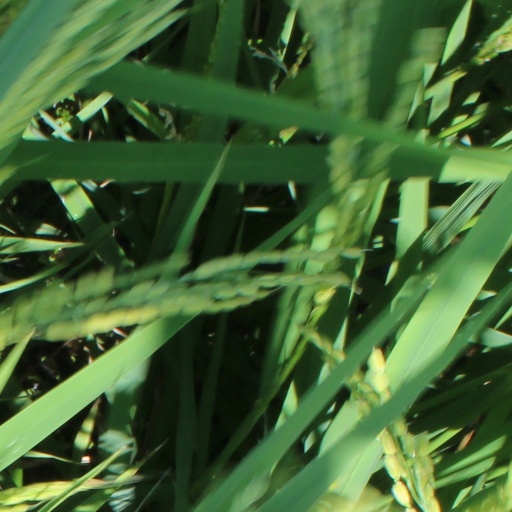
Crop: rice